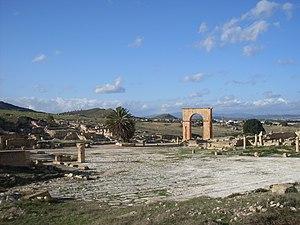
Tunisie, Pheradi majus, grande place
Pheradi Majus ou Pheradi Maius est un site antique tunisien d'origine romaine situé dans les environs du village de Sidi Khelifa entre Hammamet et Sousse.